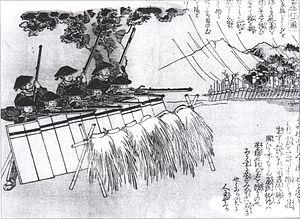
Le jingasa est un casque militaire japonais utilisé pour protéger la tête des ashigaru pendant les batailles et plus largement comme une coiffe quotidienne pour les samouraï.
Le mot ashigaru signifie « pied léger ». Ce sont les unités d'infanterie de base du Japon médiéval, principalement constituées de paysans coiffés du jingasa. Leur nom provient du peu d'armure dont ils disposaient, leur offrant une certaine mobilité mais peu de protection.